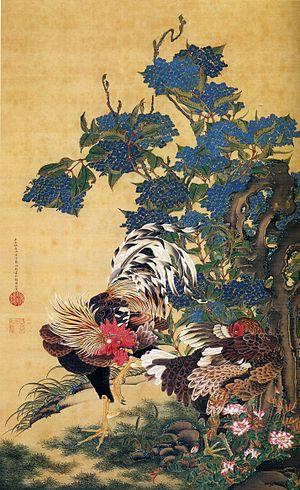
Itō Jakuchū aussi connu sous le nom de Itō Shunkyō, de son vrai nom Itō Jokin, surnoms: Keiwa, Jakuchû et Tobei-an, né vers 1716 à Kyōto, mort en 1800 est un peintre japonais d'animaux et de fleurs.